Puente de España

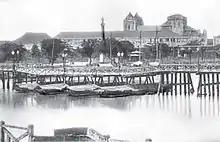
The temporary pontoon bridge that spanned adjacent to Puente Grande after it was damaged by the 1863 earthquake. In the background are the newly reconstructed Santo Domingo Church and the Magellan Monument.

In 1814, the wooden superstructures were replaced with stone arches and the stone piers were strengthened. The bridge was also called "Puente de Piedra" (Stone Bridge), while the old name remained popular. The earthquake of 3 June 1863, one of the strongest to hit the Philippines, levelled most of Manila. The bridge was damaged when its central piers sank.